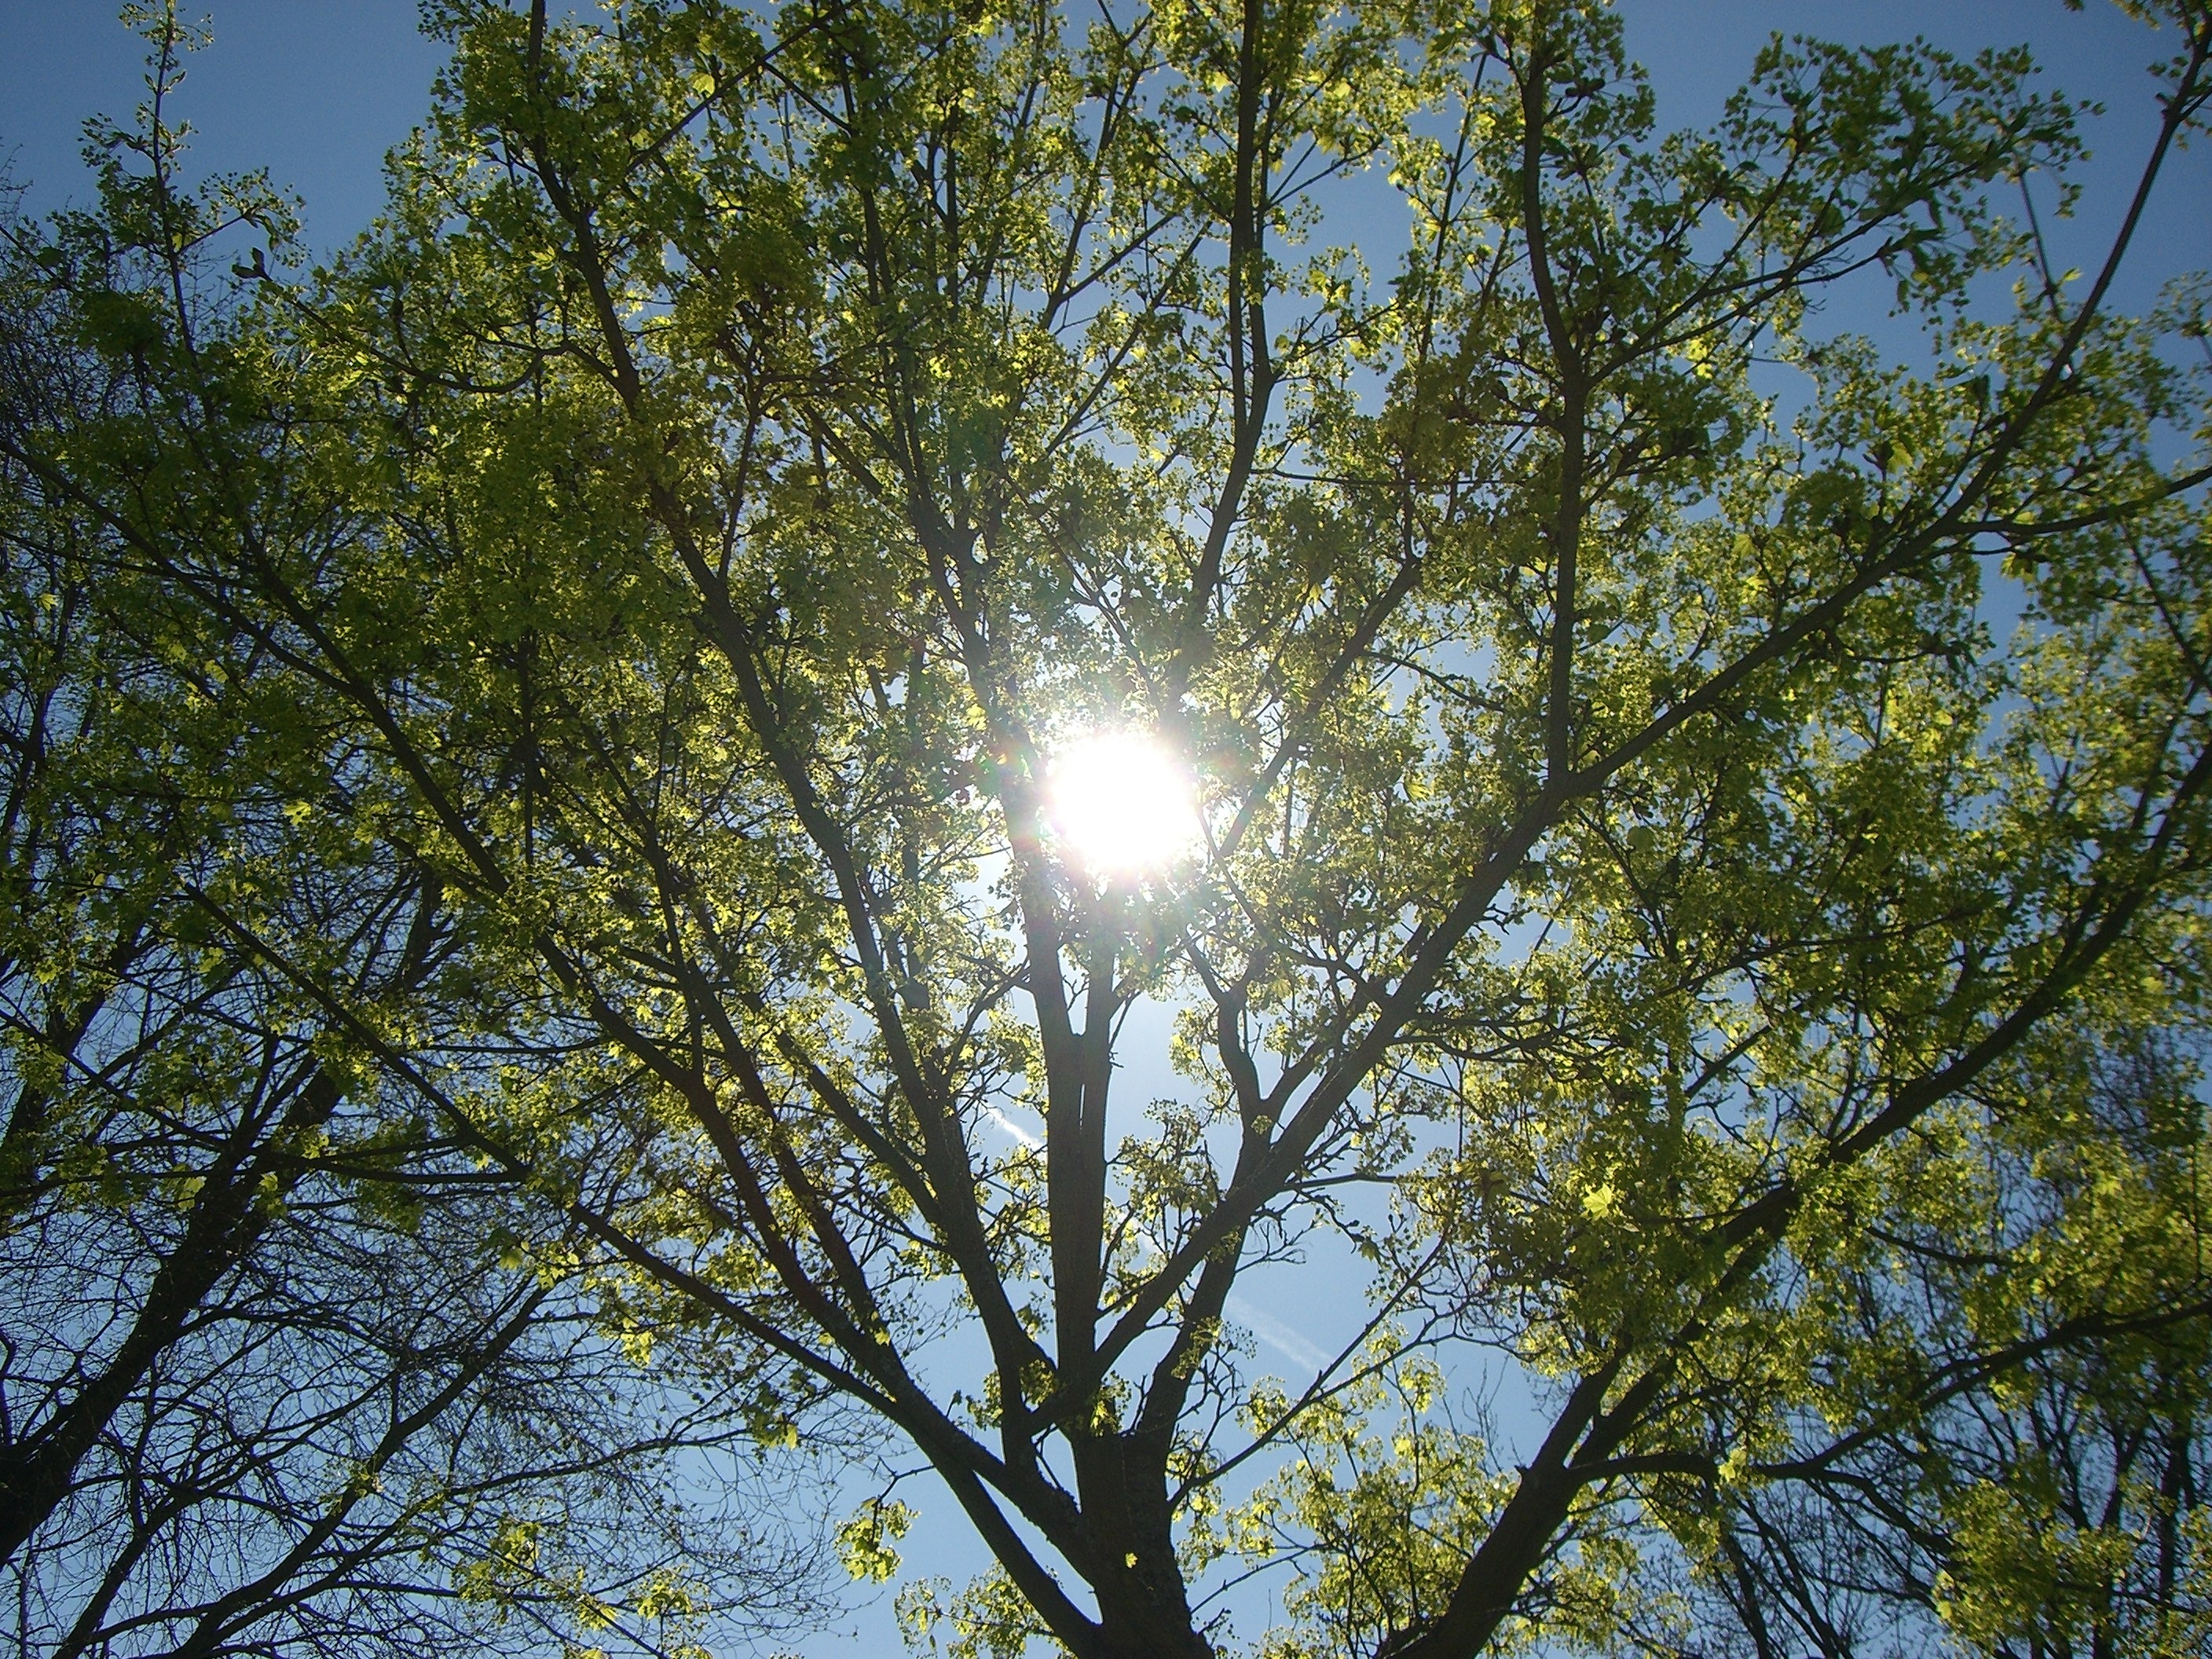
tree, nature, forest, branch, plant, sky, sun, sunlight, leaf, flower, autumn, leaves, woodland, blue green, woody plant